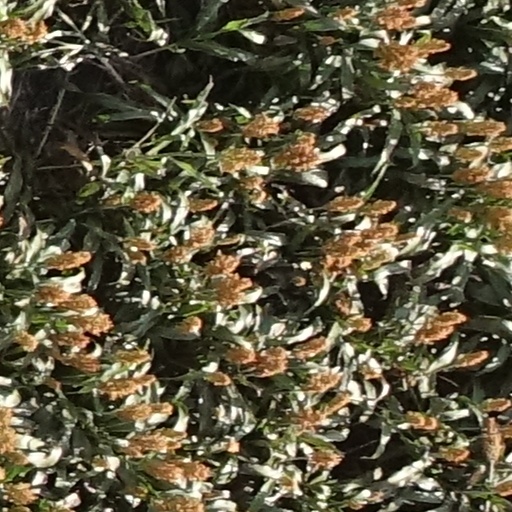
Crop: sorghum